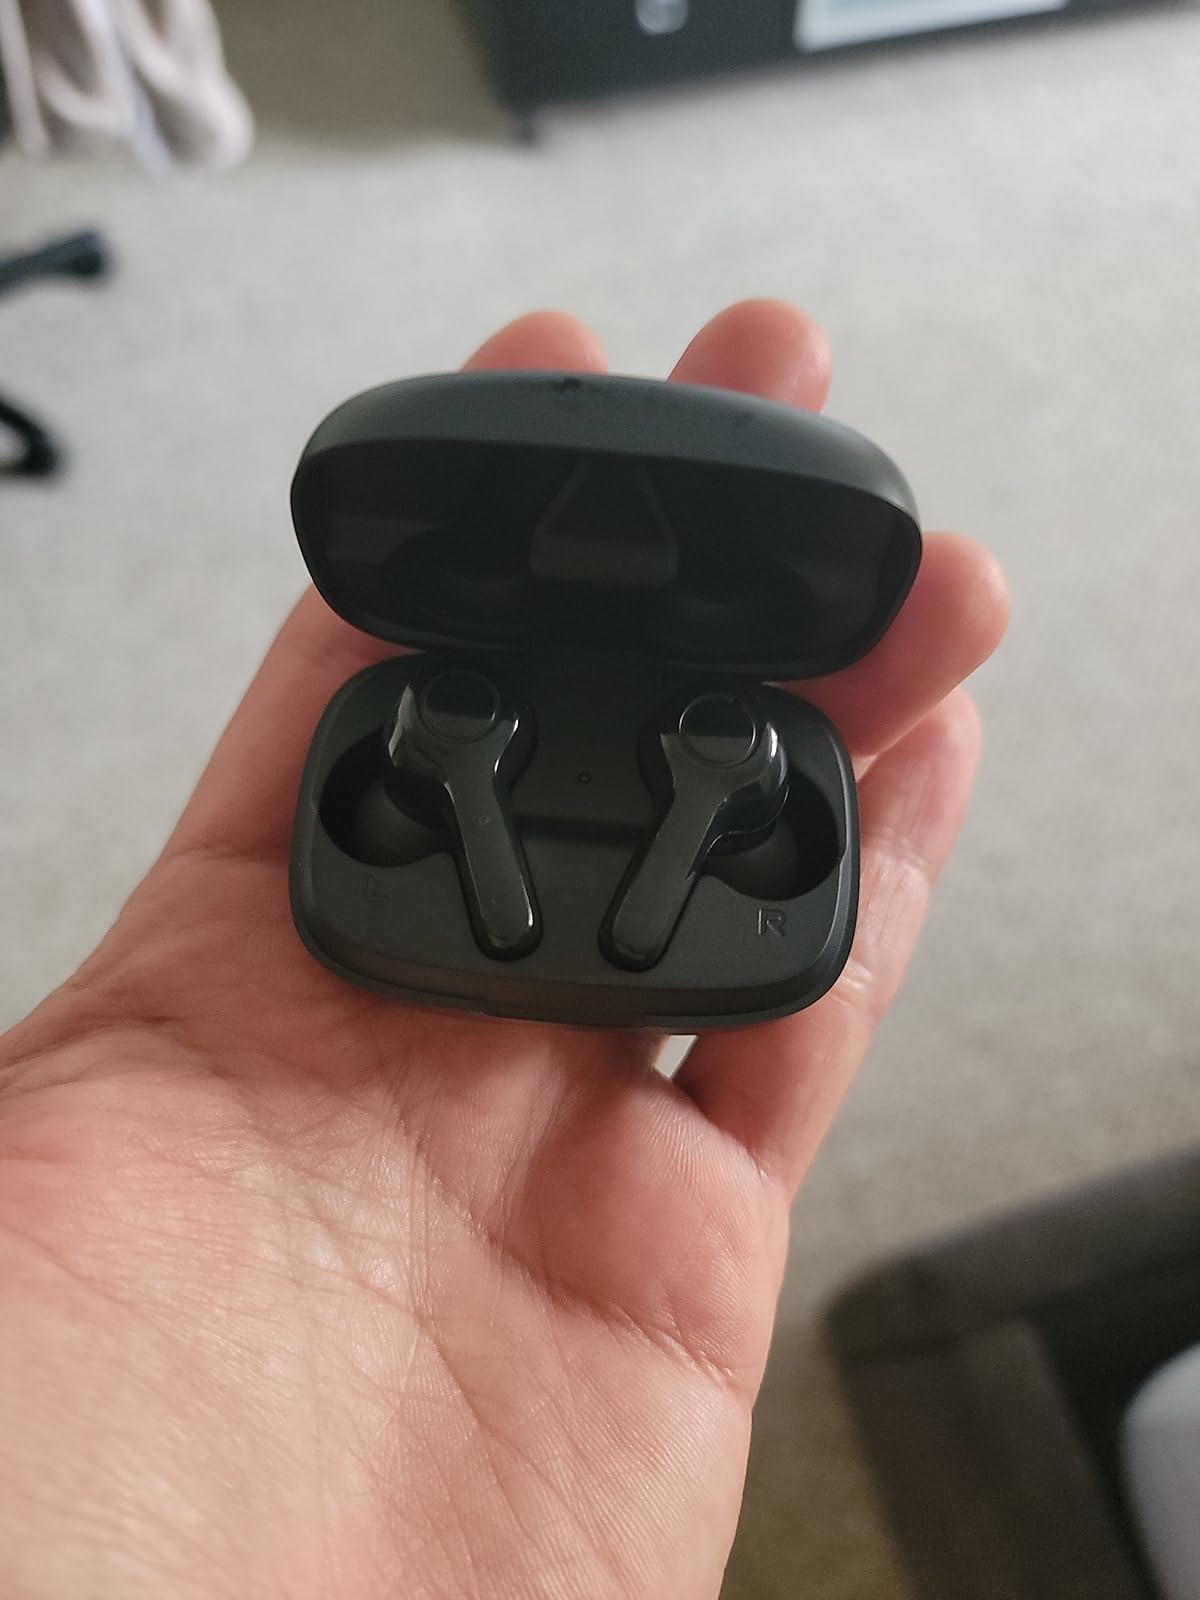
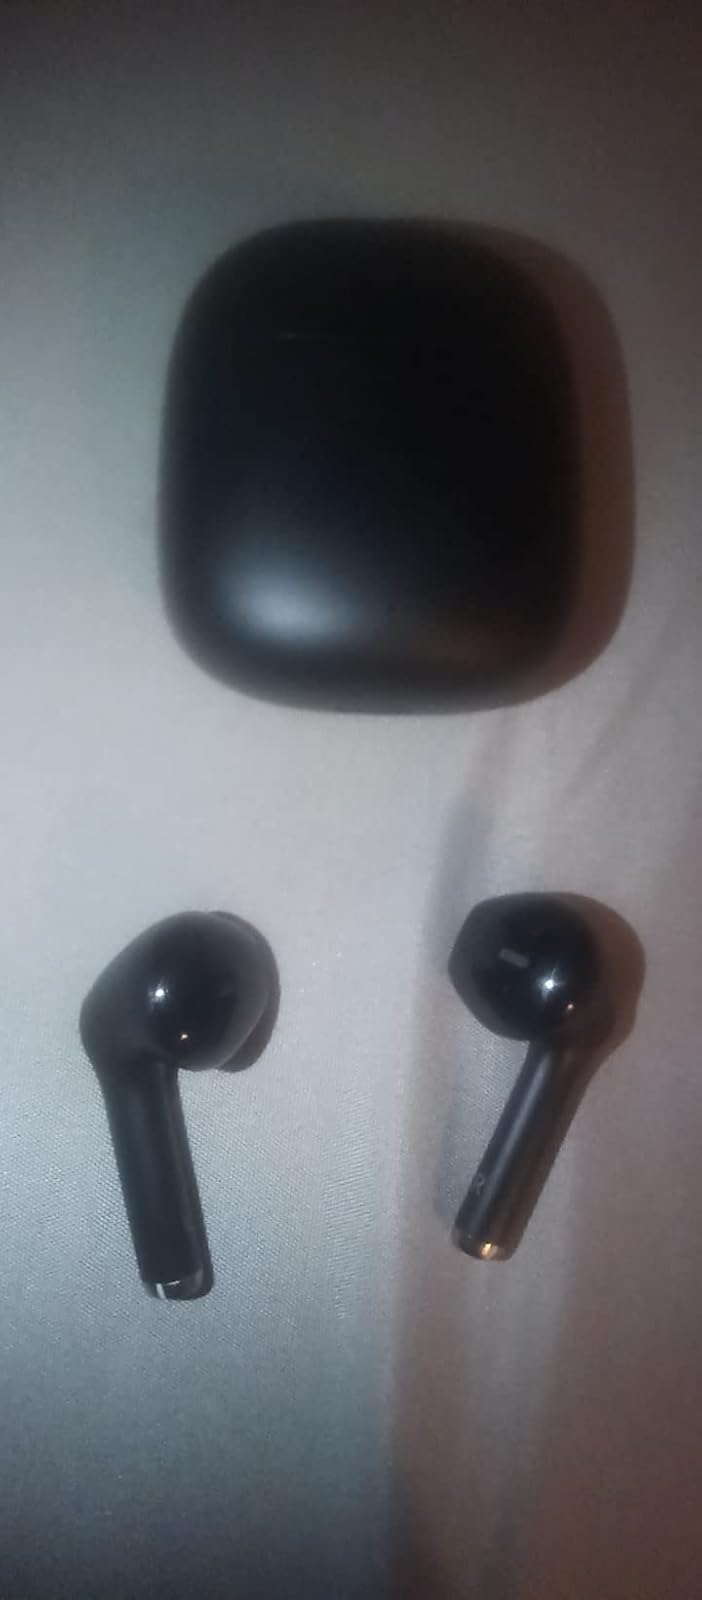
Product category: earbuds
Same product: no